Dun gene

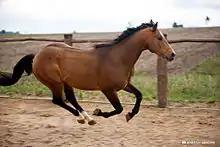
Bay horse with visible dorsal stripe, an example of non-dun1.

There are two forms of non-dun color, non-dun1 and non-dun2, caused by different mutations. Non-dun1 horses have some primitive markings, while non-dun2 horses do not.